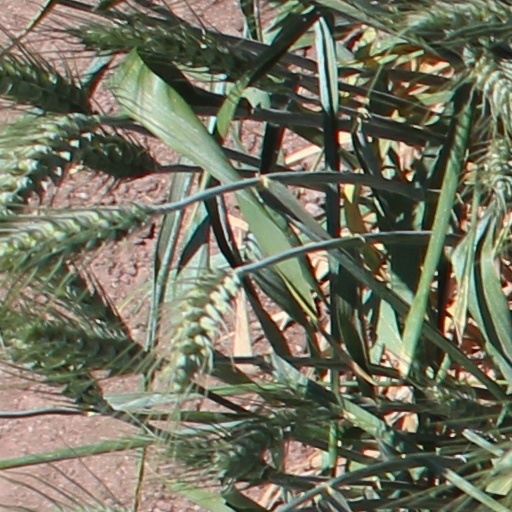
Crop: wheat